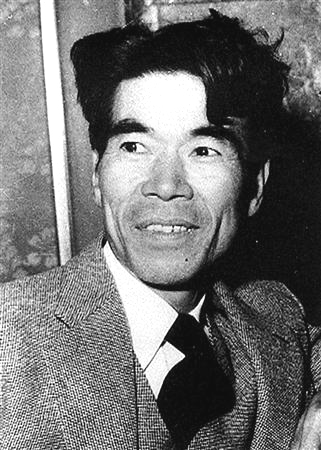
เอจิ โยชิกาวะ

ไฟล์:Eiji Yoshikawa.jpg|thumb|right|เอจิ โยชิกาวะ (1892-1962)เอจิ โยชิกาวะ () นักประพันธ์ชาวญี่ปุ่น ผู้เป็นที่รู้จักกันอย่างกว้างขวางทั้งในวงการวรรณกรรมญี่ปุ่น และทั่วโลก มีชื่อจริงว่า ฮิเด็ตสึงุ โยชิกาวะ () เกิดในปี ค.ศ. 1892 ที่เขตคูรากิ (ปัจจุบันคือเมืองโยโกฮามะ) จังหวัดคานางาวะ ใกล้กับกรุงโตเกียว เริ่มเข้าสู่วงการนักเขียนเมื่ออายุ 22 ปี ช่วงอายุ 30-40 ปี เขาทำงานเป็นนักหนังสือพิมพ์พร้อม ๆ กับทำงานเขียนต่าง ๆ และนวนิยายไปด้วย ผลงานของเขาถูกตีพิมพ์ผ่านหน้าหนังสือพิมพ์ และนิตยสารชื่อดังต่าง ๆ อย่างต่อเนื่อง
และเมื่อเขาเสียชีวิตลงในปี ค.ศ. 1962 ด้วยโรคมะเร็งปอด เอจิ โยชิกาวะ ก็กลายเป็นนักเขียนที่มีคนรู้จักและเป็นที่รักที่สุดคนหนึ่งของวงการวรรณกรรมญี่ปุ่น เขาเคยได้รับเหรียญรางวัลด้านวัฒนธรรมซึ่งนับเป็นรางวัลสูงสุดสำหรับคนในวงการนักเขียน และยังได้รับรางวัลอื่นๆ ทางด้านวัฒนธรรมอีกหลายรางวัล ผลงานที่เป็นที่รู้จักของคนทั่วโลกจนถูกนำมาแปลในอีกหลายภาษา และถูกดัดแปลงนำมาสร้างผ่านสื่อต่างๆ หลากหลายทั้ง ภาพยนตร์, เกม และ การ์ตูน ก็คือผลงานชุด "มูซาชิ (Musashi) "
== ผลงานของ เอจิ โยชิกาวะ ==
=== นวนิยายชุด "Musashi (1971) " ===
:นวนิยายคลาสสิกเกี่ยวกับซามูไรผู้ห้าวหาญและมีชื่อเสียงโด่งดังไปทั่วแผ่นดิน เรื่องซึ่งทำให้ผู้คนทั่วโลกต่างรู้จักชื่อของ "มิยาโมโตะ มูซาชิ" ซามูไรผู้ใช้ดาบ 2 มือ
* ลำดับที่ 1 Musashi : The Way of the Samurai (1989)
* ลำดับที่ 2 Musashi : The Art of War (1989)
* ลำดับที่ 3 Musashi : The Way of the Sword (1989
* ลำดับที่ 4 Musashi : The Bushido Code (1989)
* ลำดับที่ 5 Musashi : The Way of Life and Death (1989)
=== นวนิยาย ===
* The Heike Story (1956)
* Taiko (1967)
=== ไม่ใช่นวนิยาย ===
* Fragments of a Past: A Memoir
== แหล่งข้อมูลอื่น ==
* หอรำลึก เอจิ โยชิกาวะ
หมวดหมู่:นักเขียนชาวญี่ปุ่น|อเจิ
หมวดหมู่:บุคคลจากโยโกฮามะ
หมวดหมู่:เสียชีวิตจากมะเร็งปอด